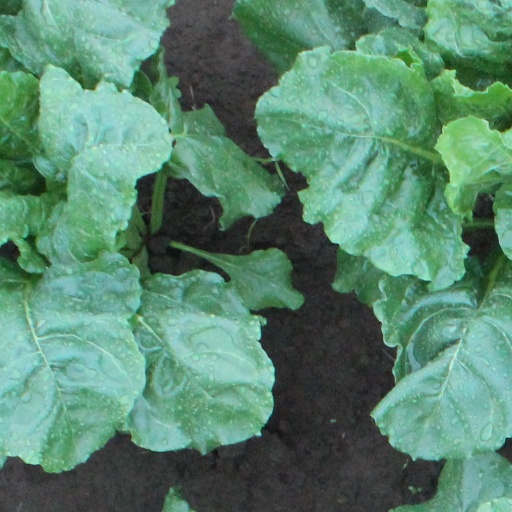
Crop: sugar beet